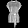
Label: T - shirt / top